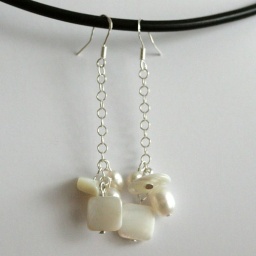
Mop and fresh water pearlsHooks in 925 sterling silver